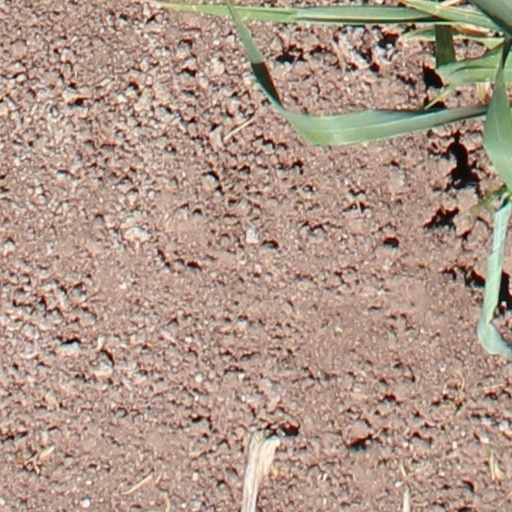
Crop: wheat